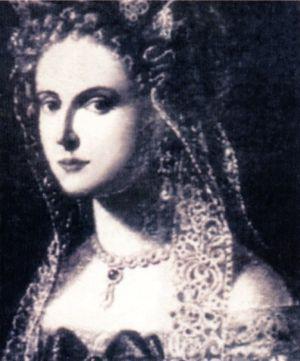
Les salons littéraires sont une forme spécifiquement française de société qui réunit mondains et amateurs de beaux-arts et de bel esprit pour le plaisir de la conversation, des lectures publiques, des concerts et de la bonne chère. Si l’historiographie française a retenu les salons tenus par les grandes dames de la capitale appelées salonnières qui ont su asseoir leur réputation dans le monde, les chroniques du temps montrent que ces espaces de rencontre et de divertissement sont également tenus par des hommes ou par des couples auprès de qui les auteurs trouvent une place de choix. Les dames des Roches tiennent salon à Poitiers dès le XVIᵉ siècle, mais l’on tient aussi cercle à la cour de Catherine de Médicis ou chez les derniers Valois. Au XVIIIᵉ siècle, la protection et le soutien des grands contribuent au financement des divertissements et à l’échange des idées du siècle philosophique. L’expression de salon littéraire est l'expression d'un mythe littéraire né aux XIXᵉ et XXᵉ siècles.